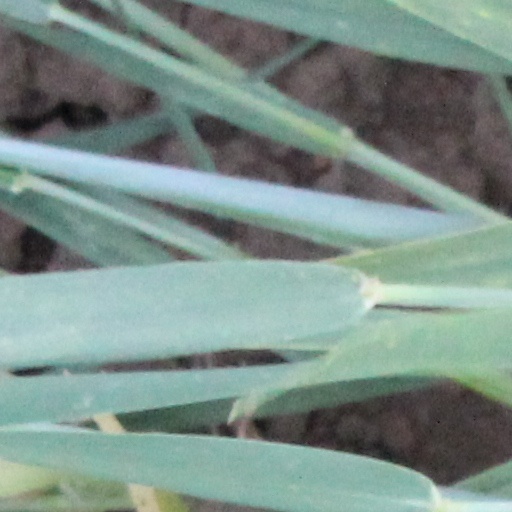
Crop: wheat